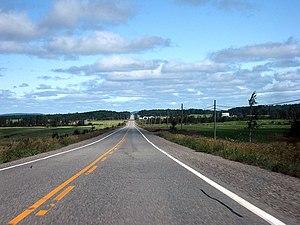
Vue sur la route 111, à Authier, en Abitibi.
La route 111 est une route nationale québécoise située dans le nord québécois et suit une orientation nord/sud. Elle dessert la région administrative de l'Abitibi-Témiscamingue et effleure la région administrative du Nord-du-Québec.